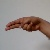
The image shows a hand gesture representing the letter 'H' in Indian Sign Language.